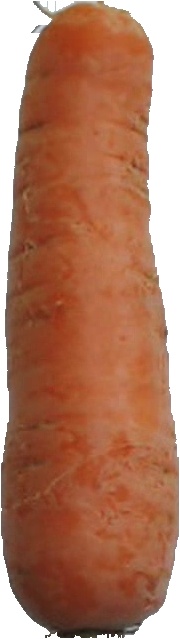
Label: carrot_1